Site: brandenburg
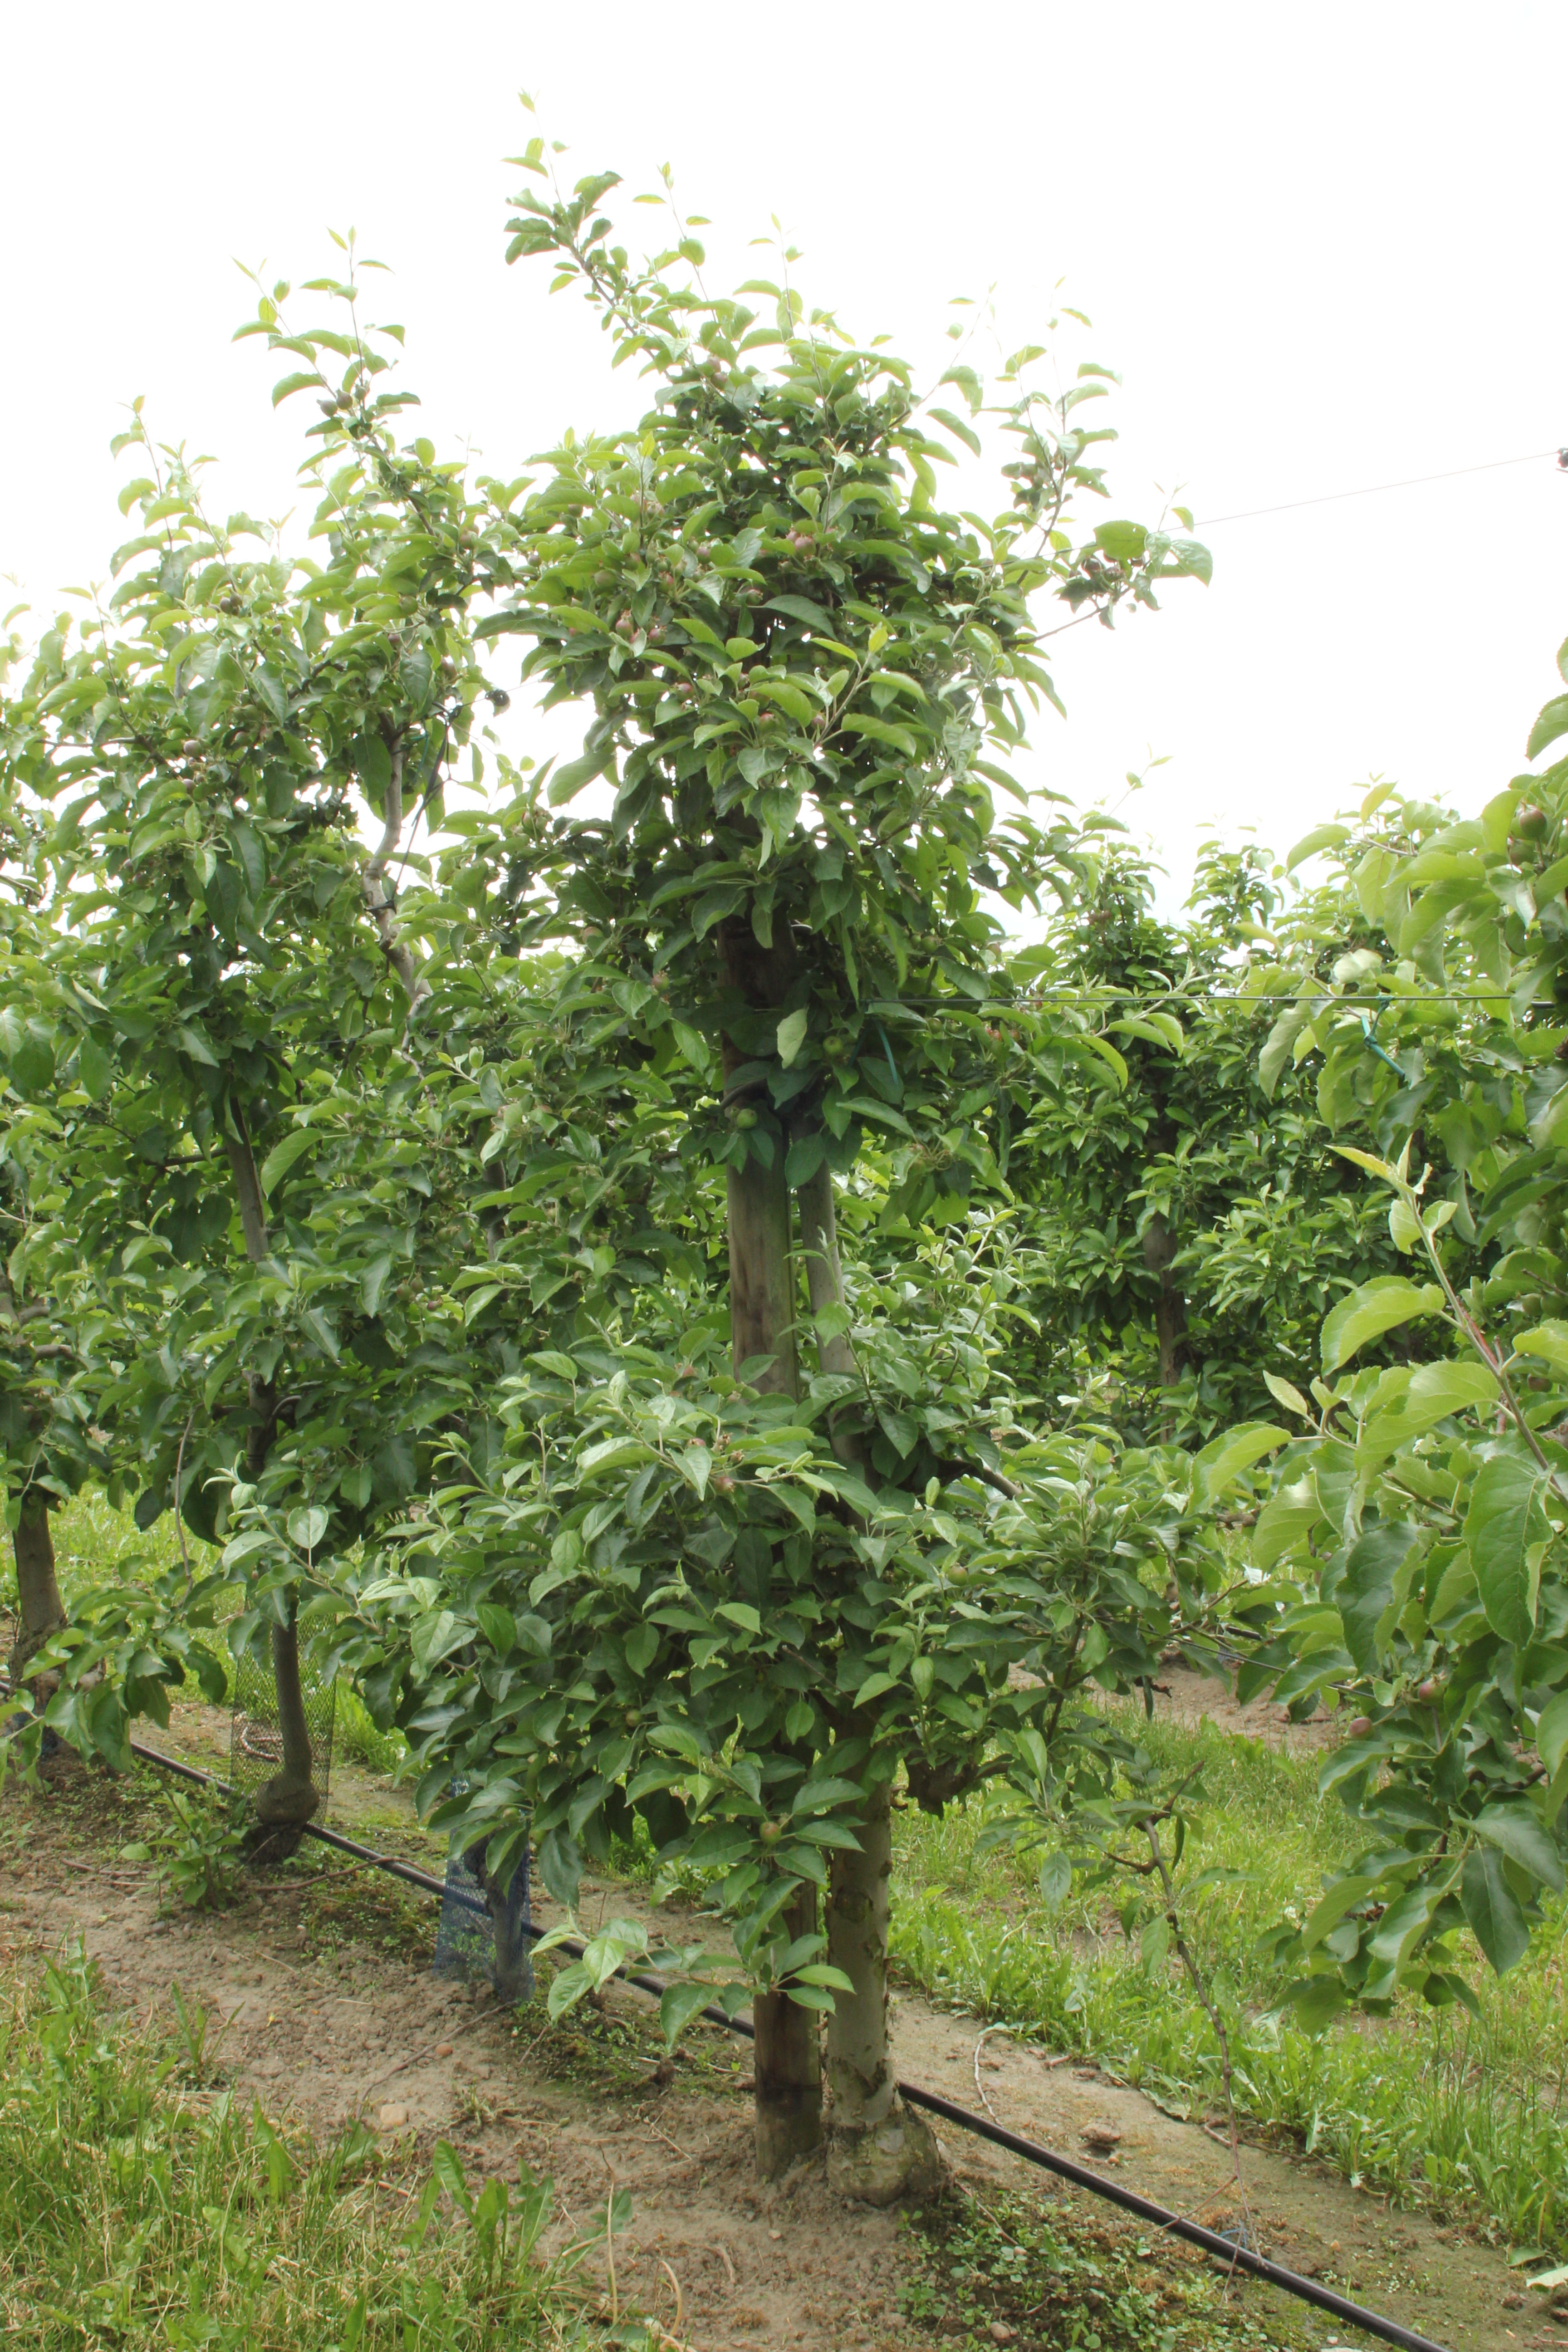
Growth stage (BBCH 72): Development of fruit